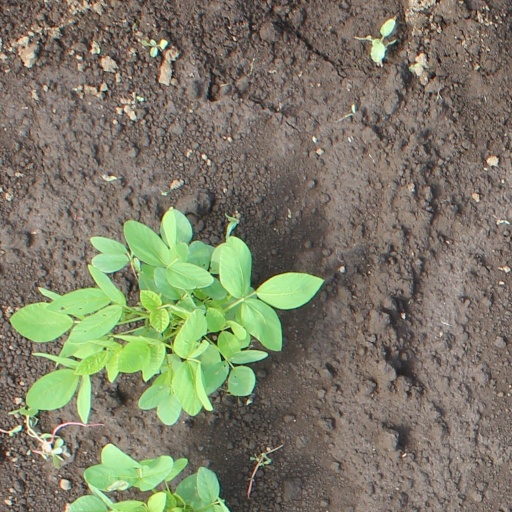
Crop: soybean